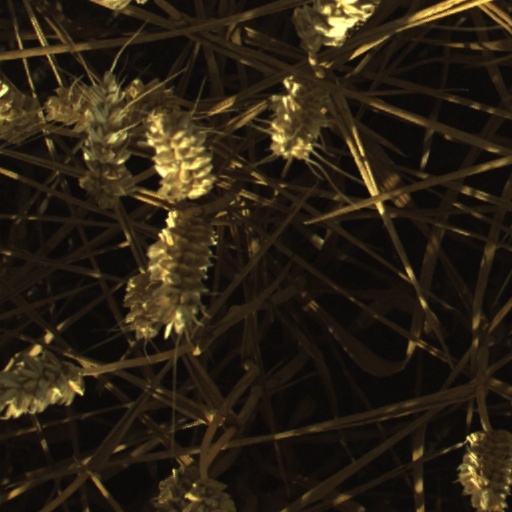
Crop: wheat